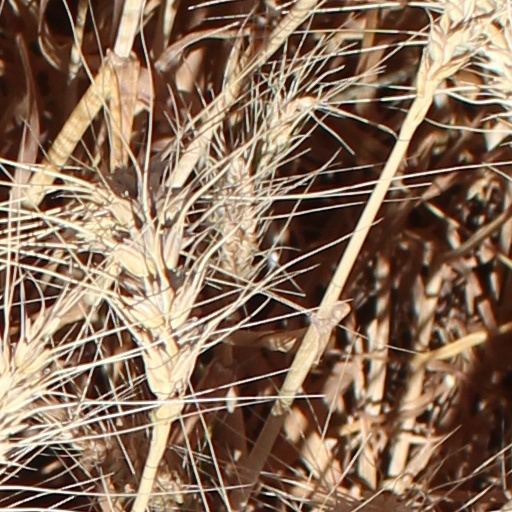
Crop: wheat